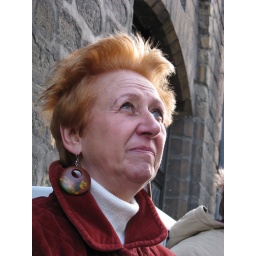
Vandaag kregen we een modelgidstocht van Herman Vermeulen door Mechelen. Met een twintigtal gidsen-in-spe ware we paraat. Mieke, gids in spe.